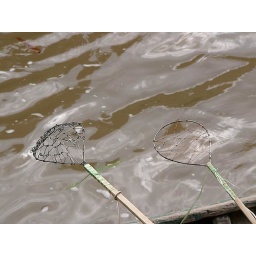
The boatsmen used these connected to the car battery from the boat to catch fish in the small brooks.